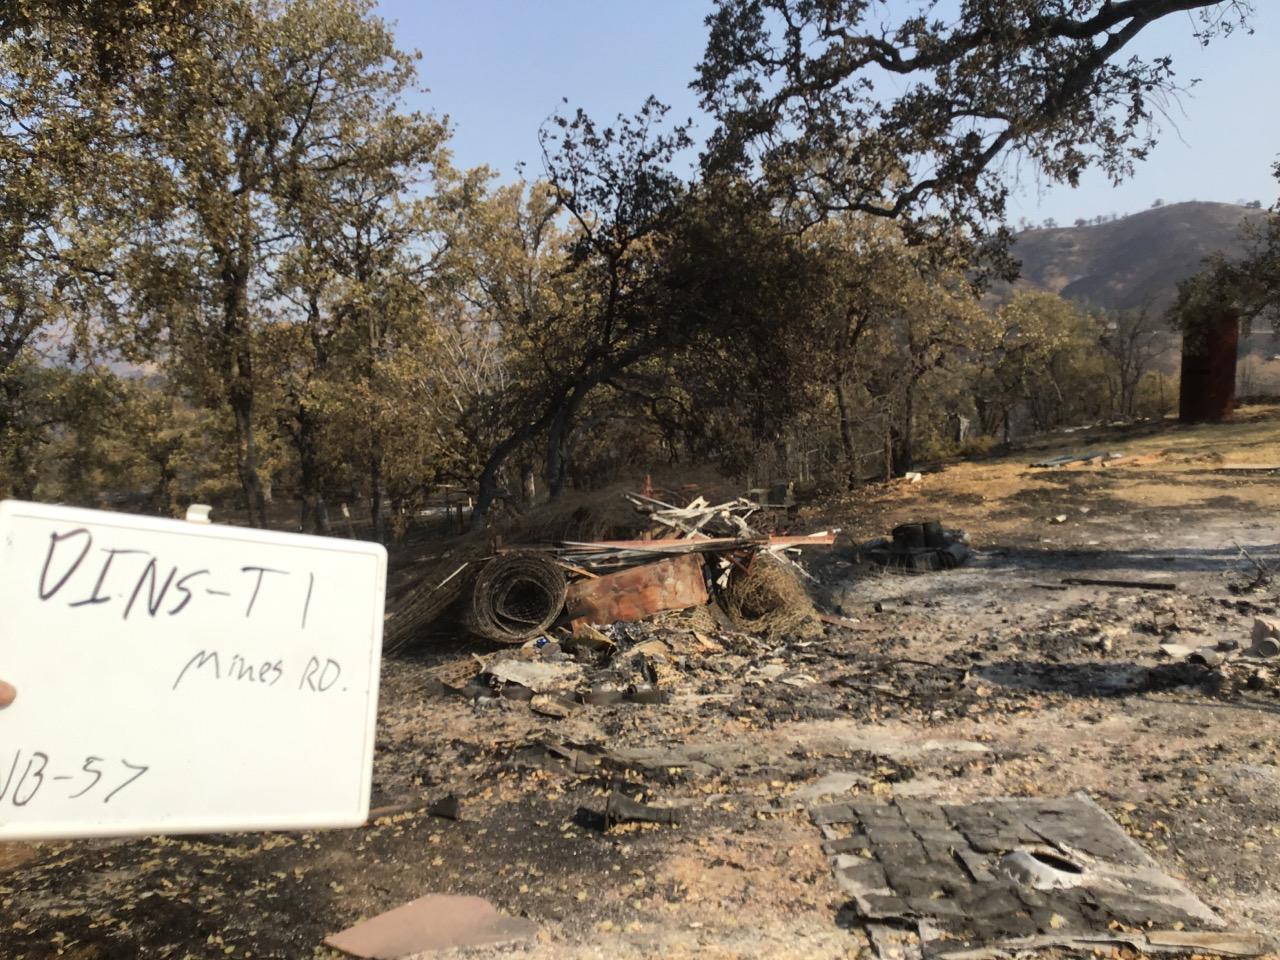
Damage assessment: destroyed